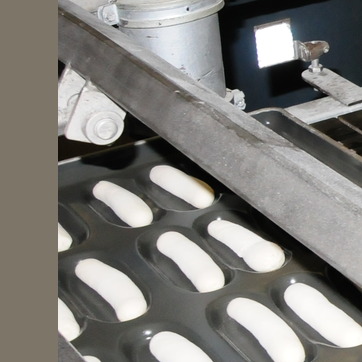
Material: food